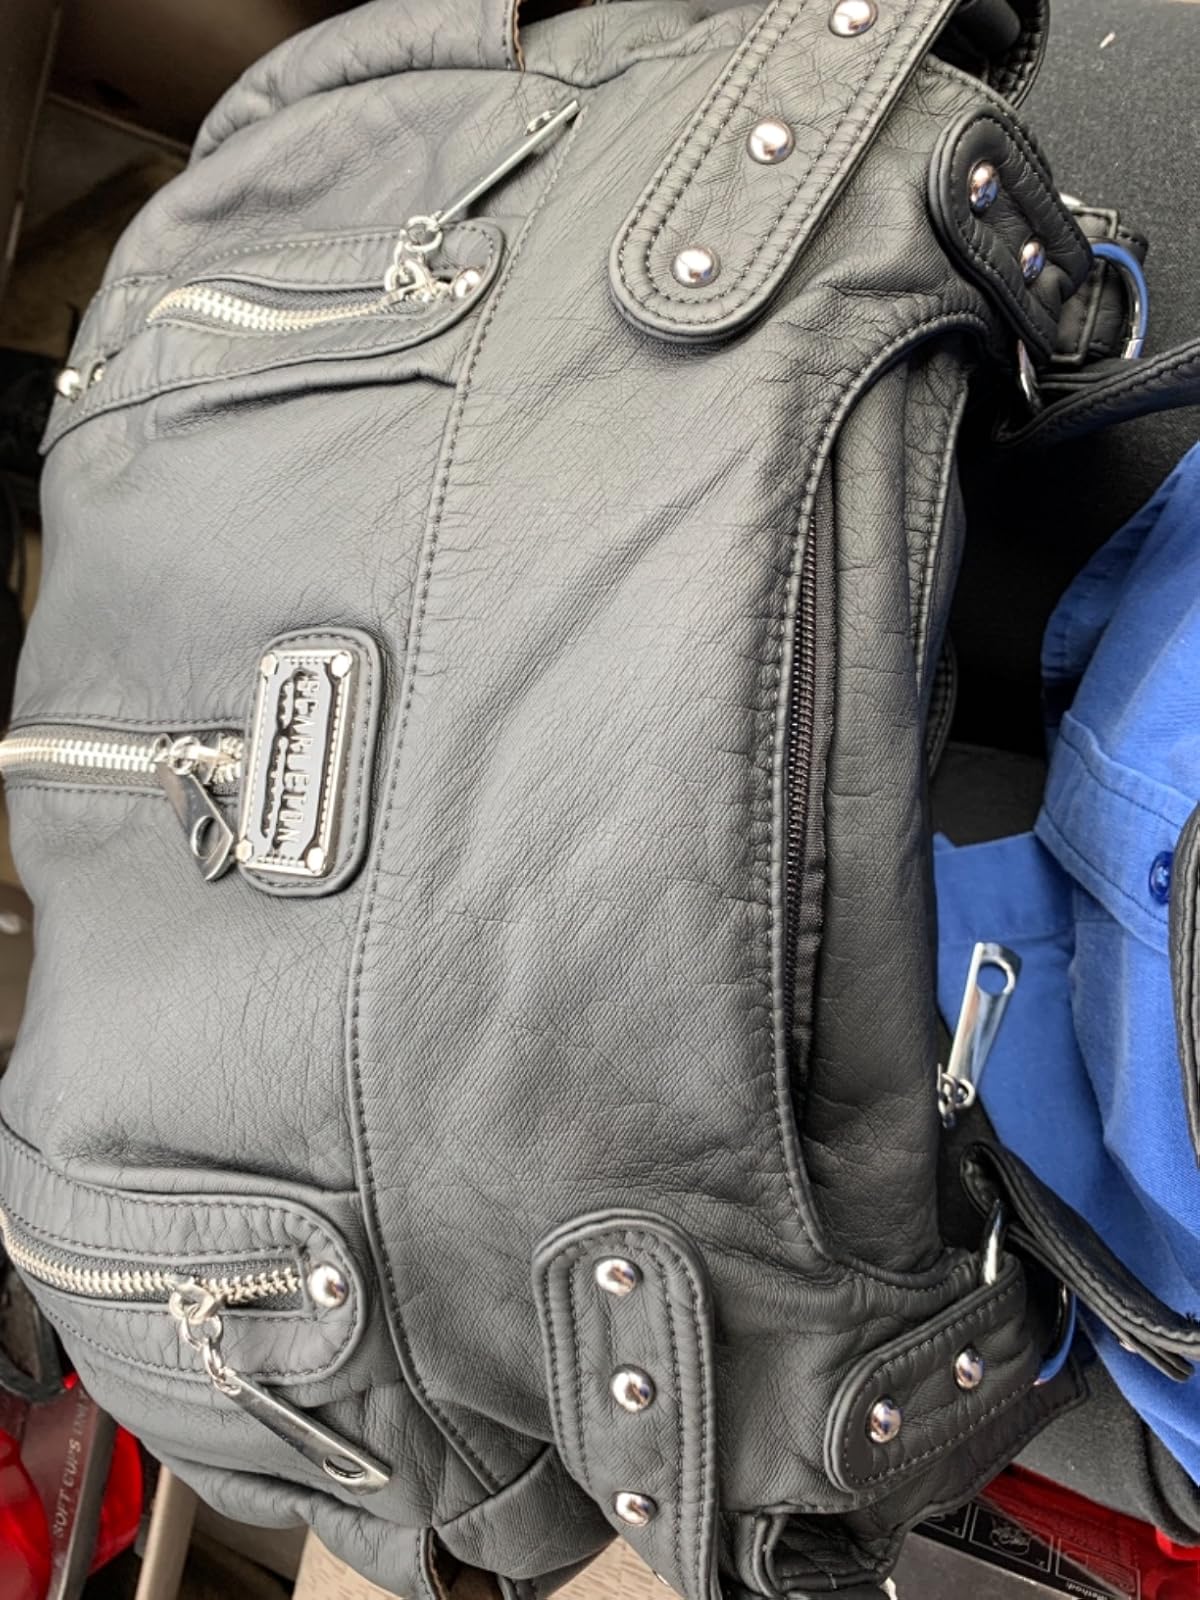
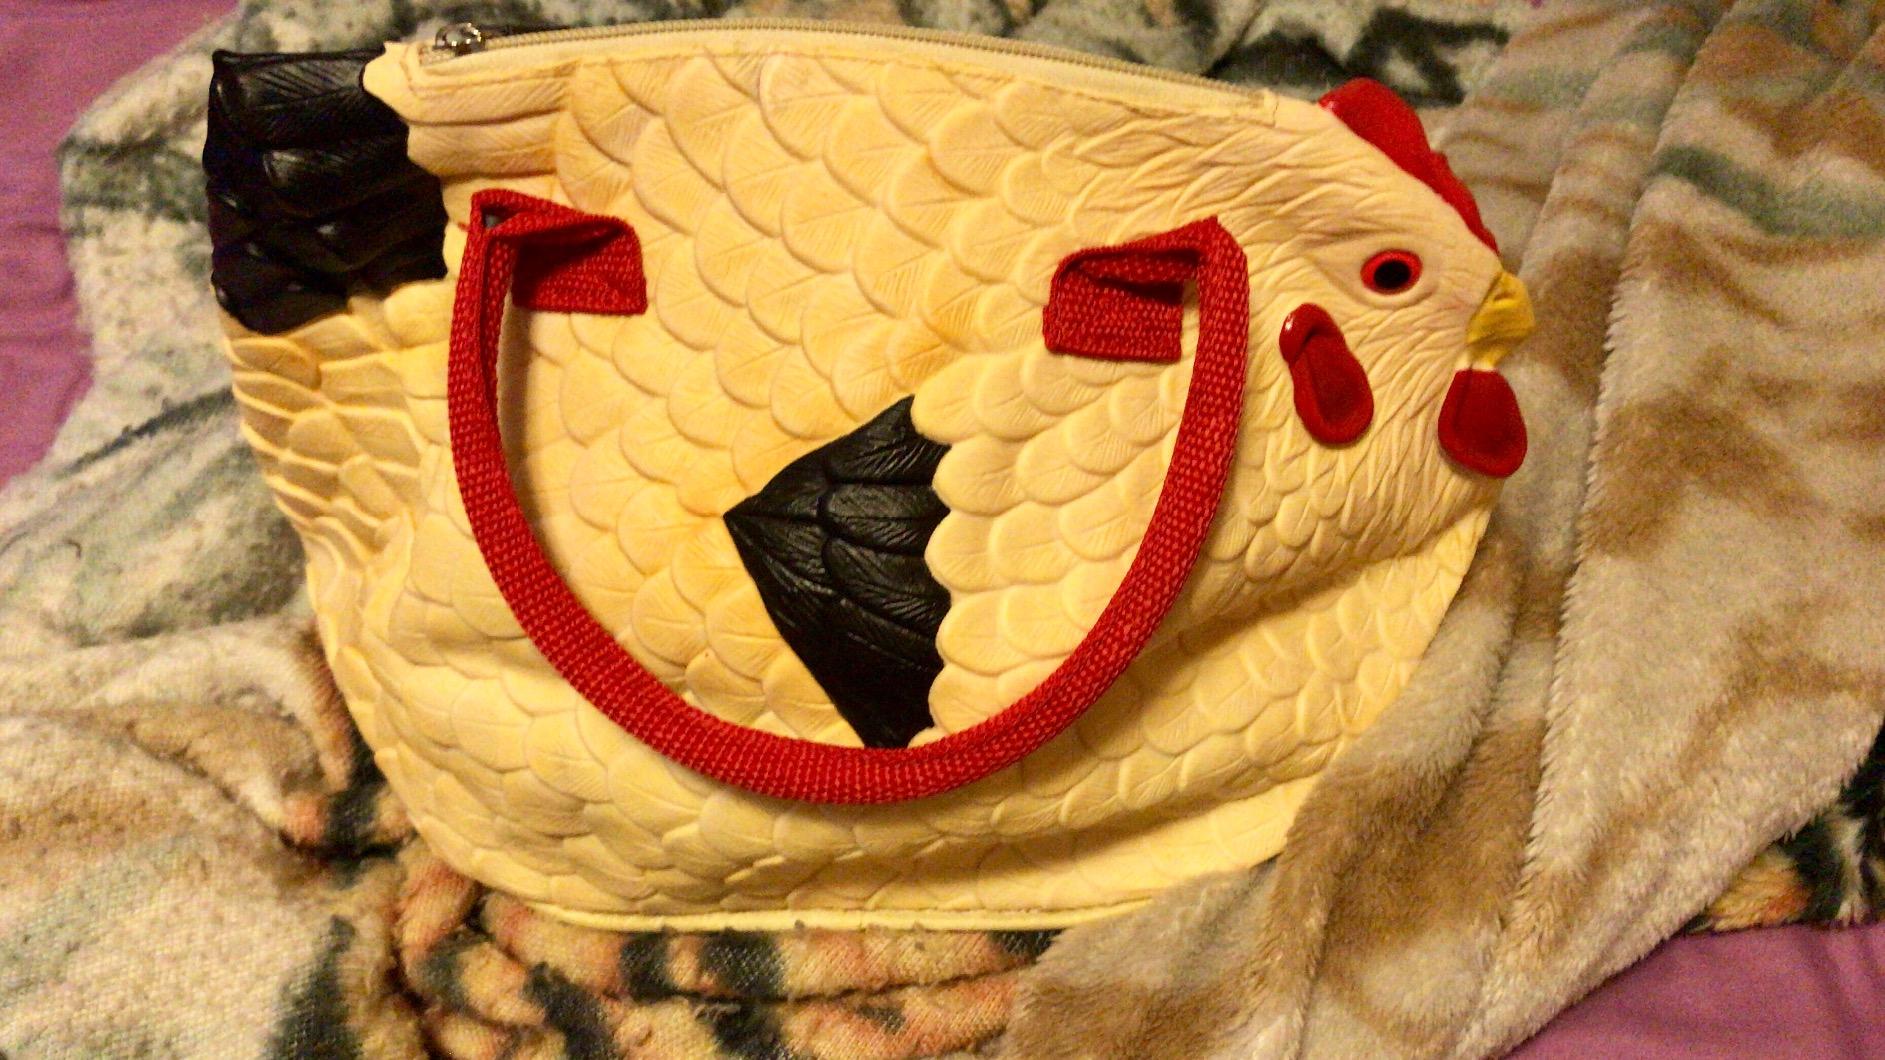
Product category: accessories_handbag
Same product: no